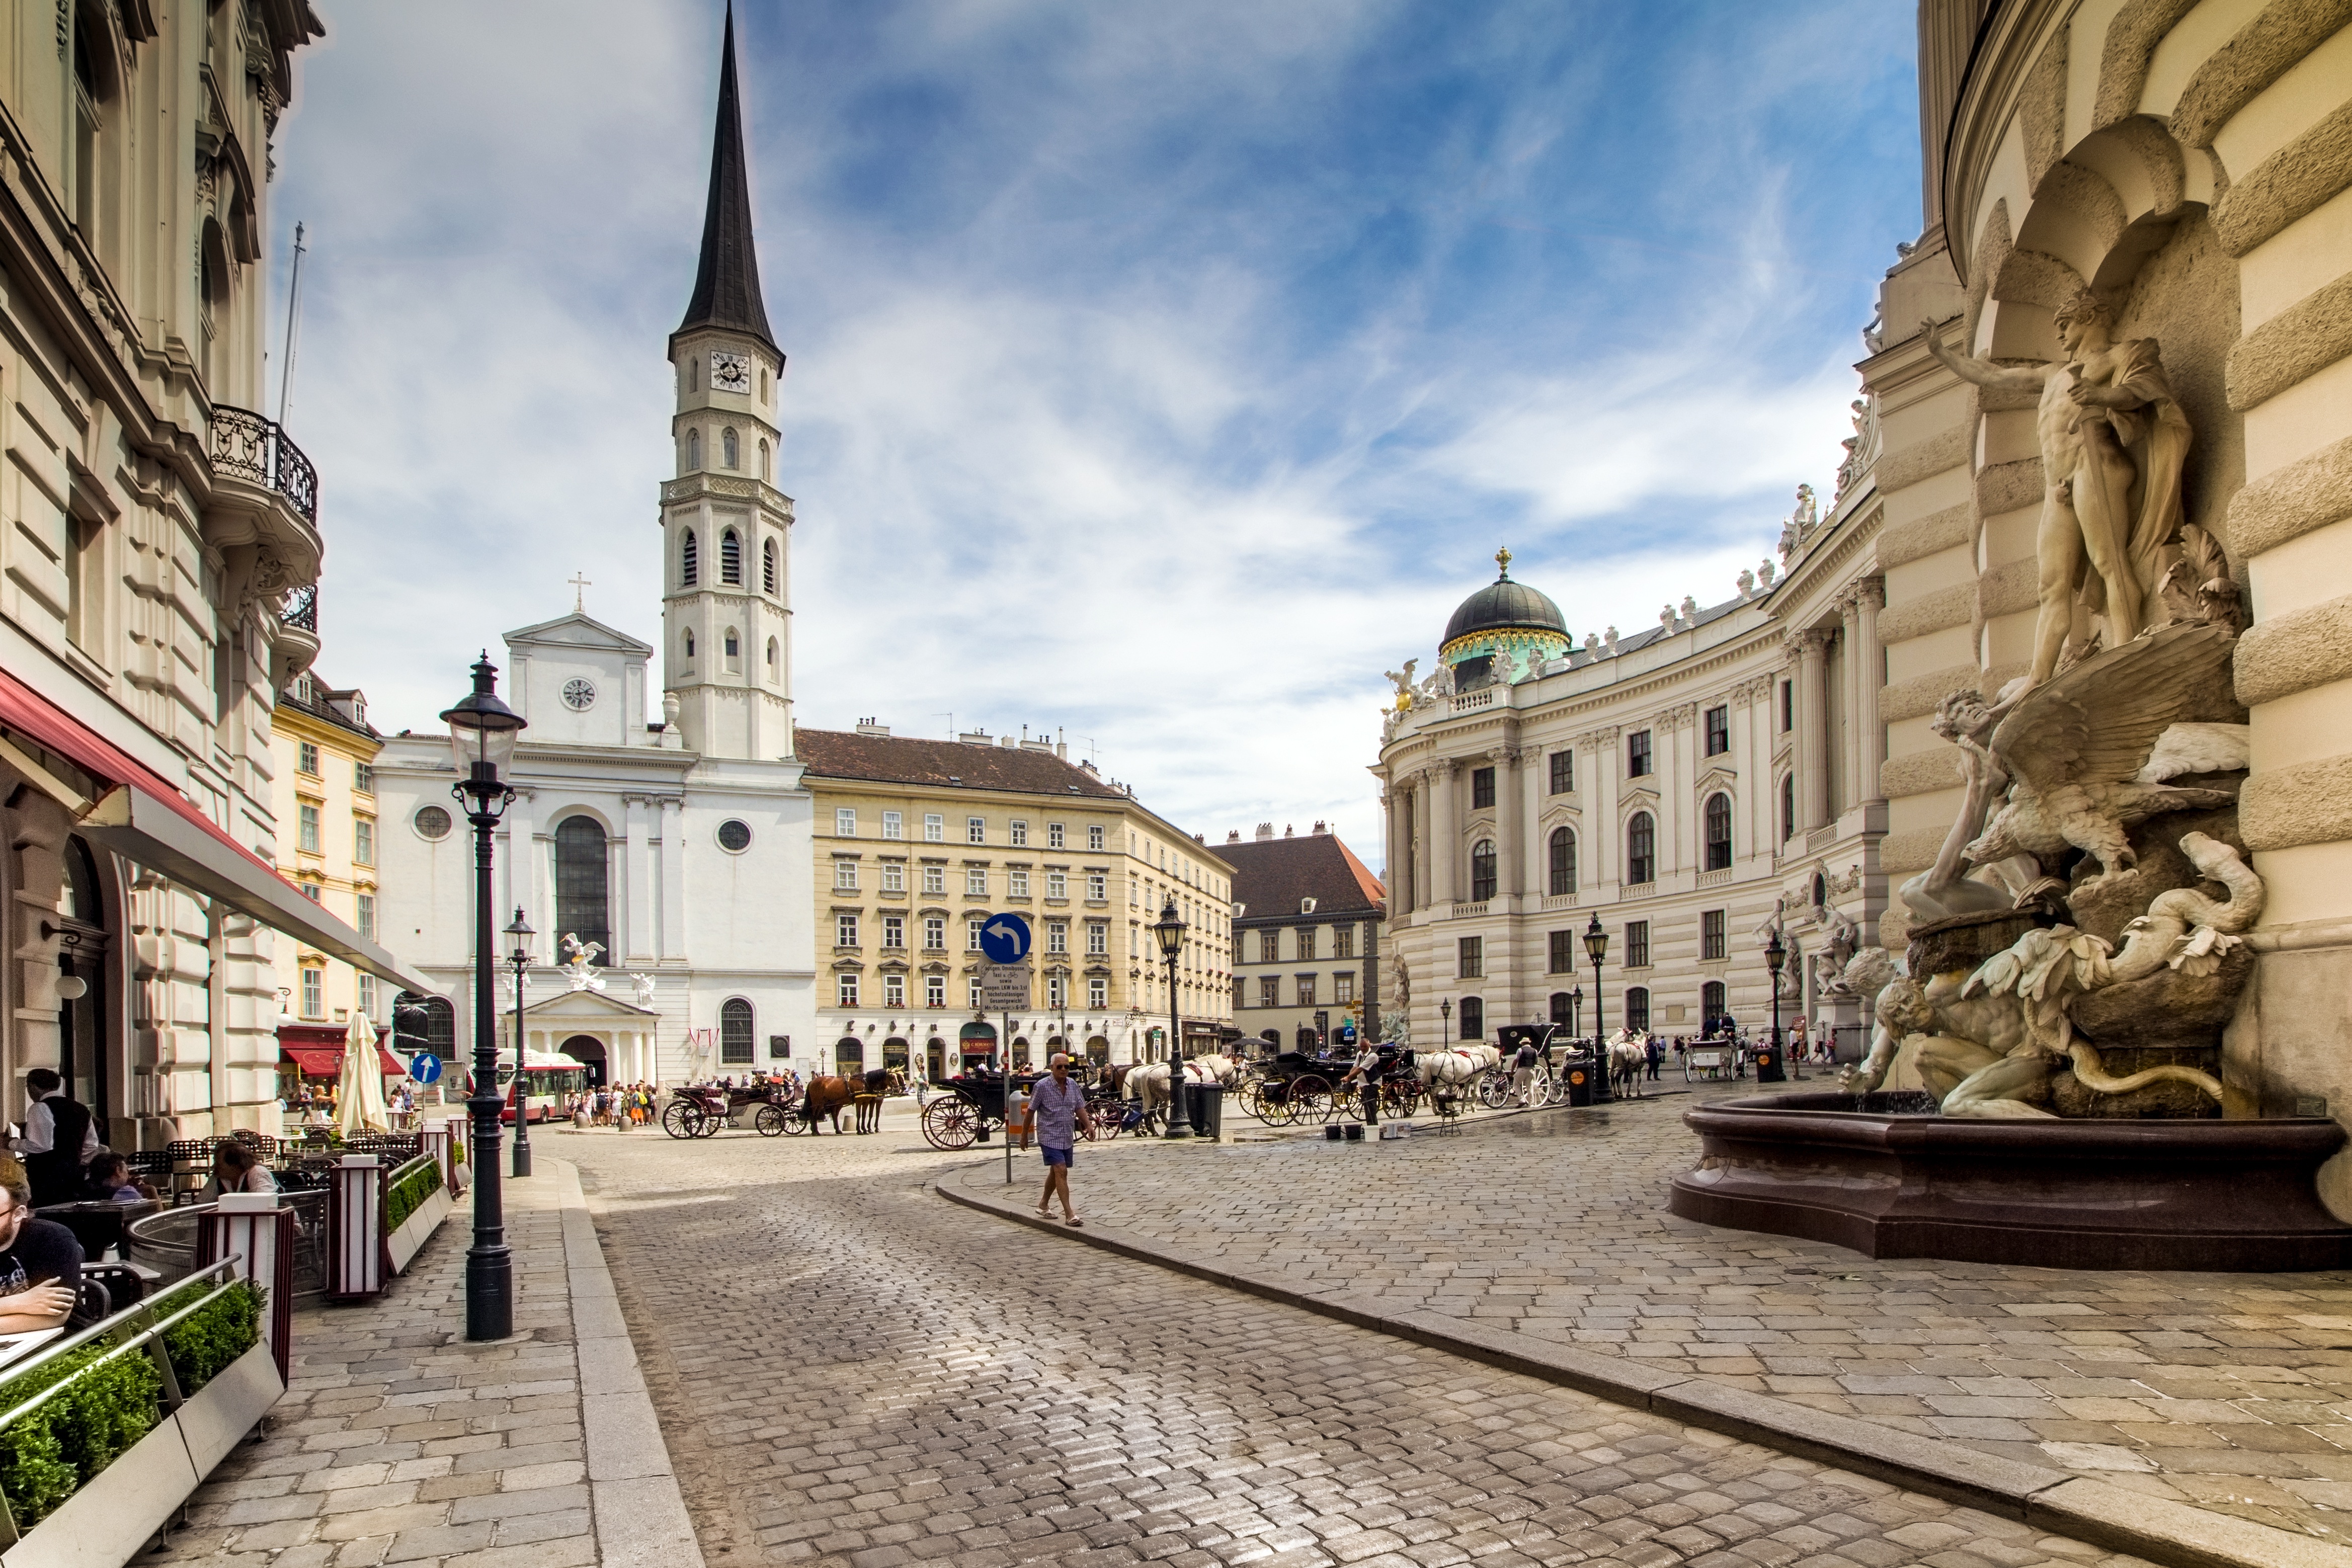
architecture, street, town, palace, city, cityscape, downtown, travel, plaza, landmark, tourism, vienna, town square, michaelerplatz, st michael's church, ancient history, human settlement